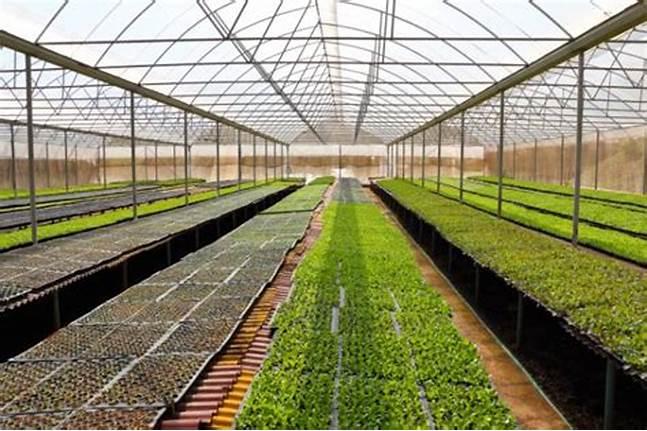
Kilimo cha mazao ya mbegu mbalimbali kinachofanyika katika ardhi yenye udongo mzuri. Zilizopandwa katika vitalu vidogovidogo kwa njia ya kisasa ya kilimo cha kijani. Kwa ajili ya kuhakikisha uzalishaji wa mbegu bora kwa ustawi wa mazao.